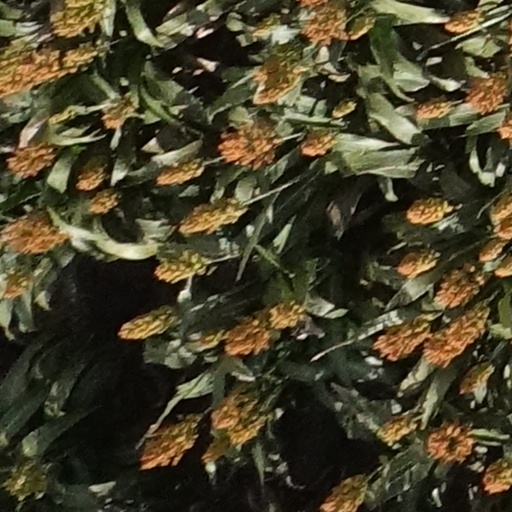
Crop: sorghum